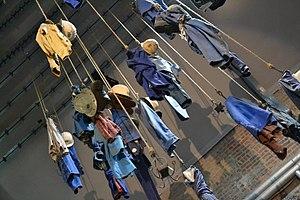
Le patrimoine minier désigne l'héritage matériel et immatériel généré par les activités minières, et auquel des valeurs patrimoniales sont attribuées par les sociétés qui en sont responsables. Le patrimoine minier constitue une catégorie du patrimoine culturel, et en son sein, du patrimoine industriel.